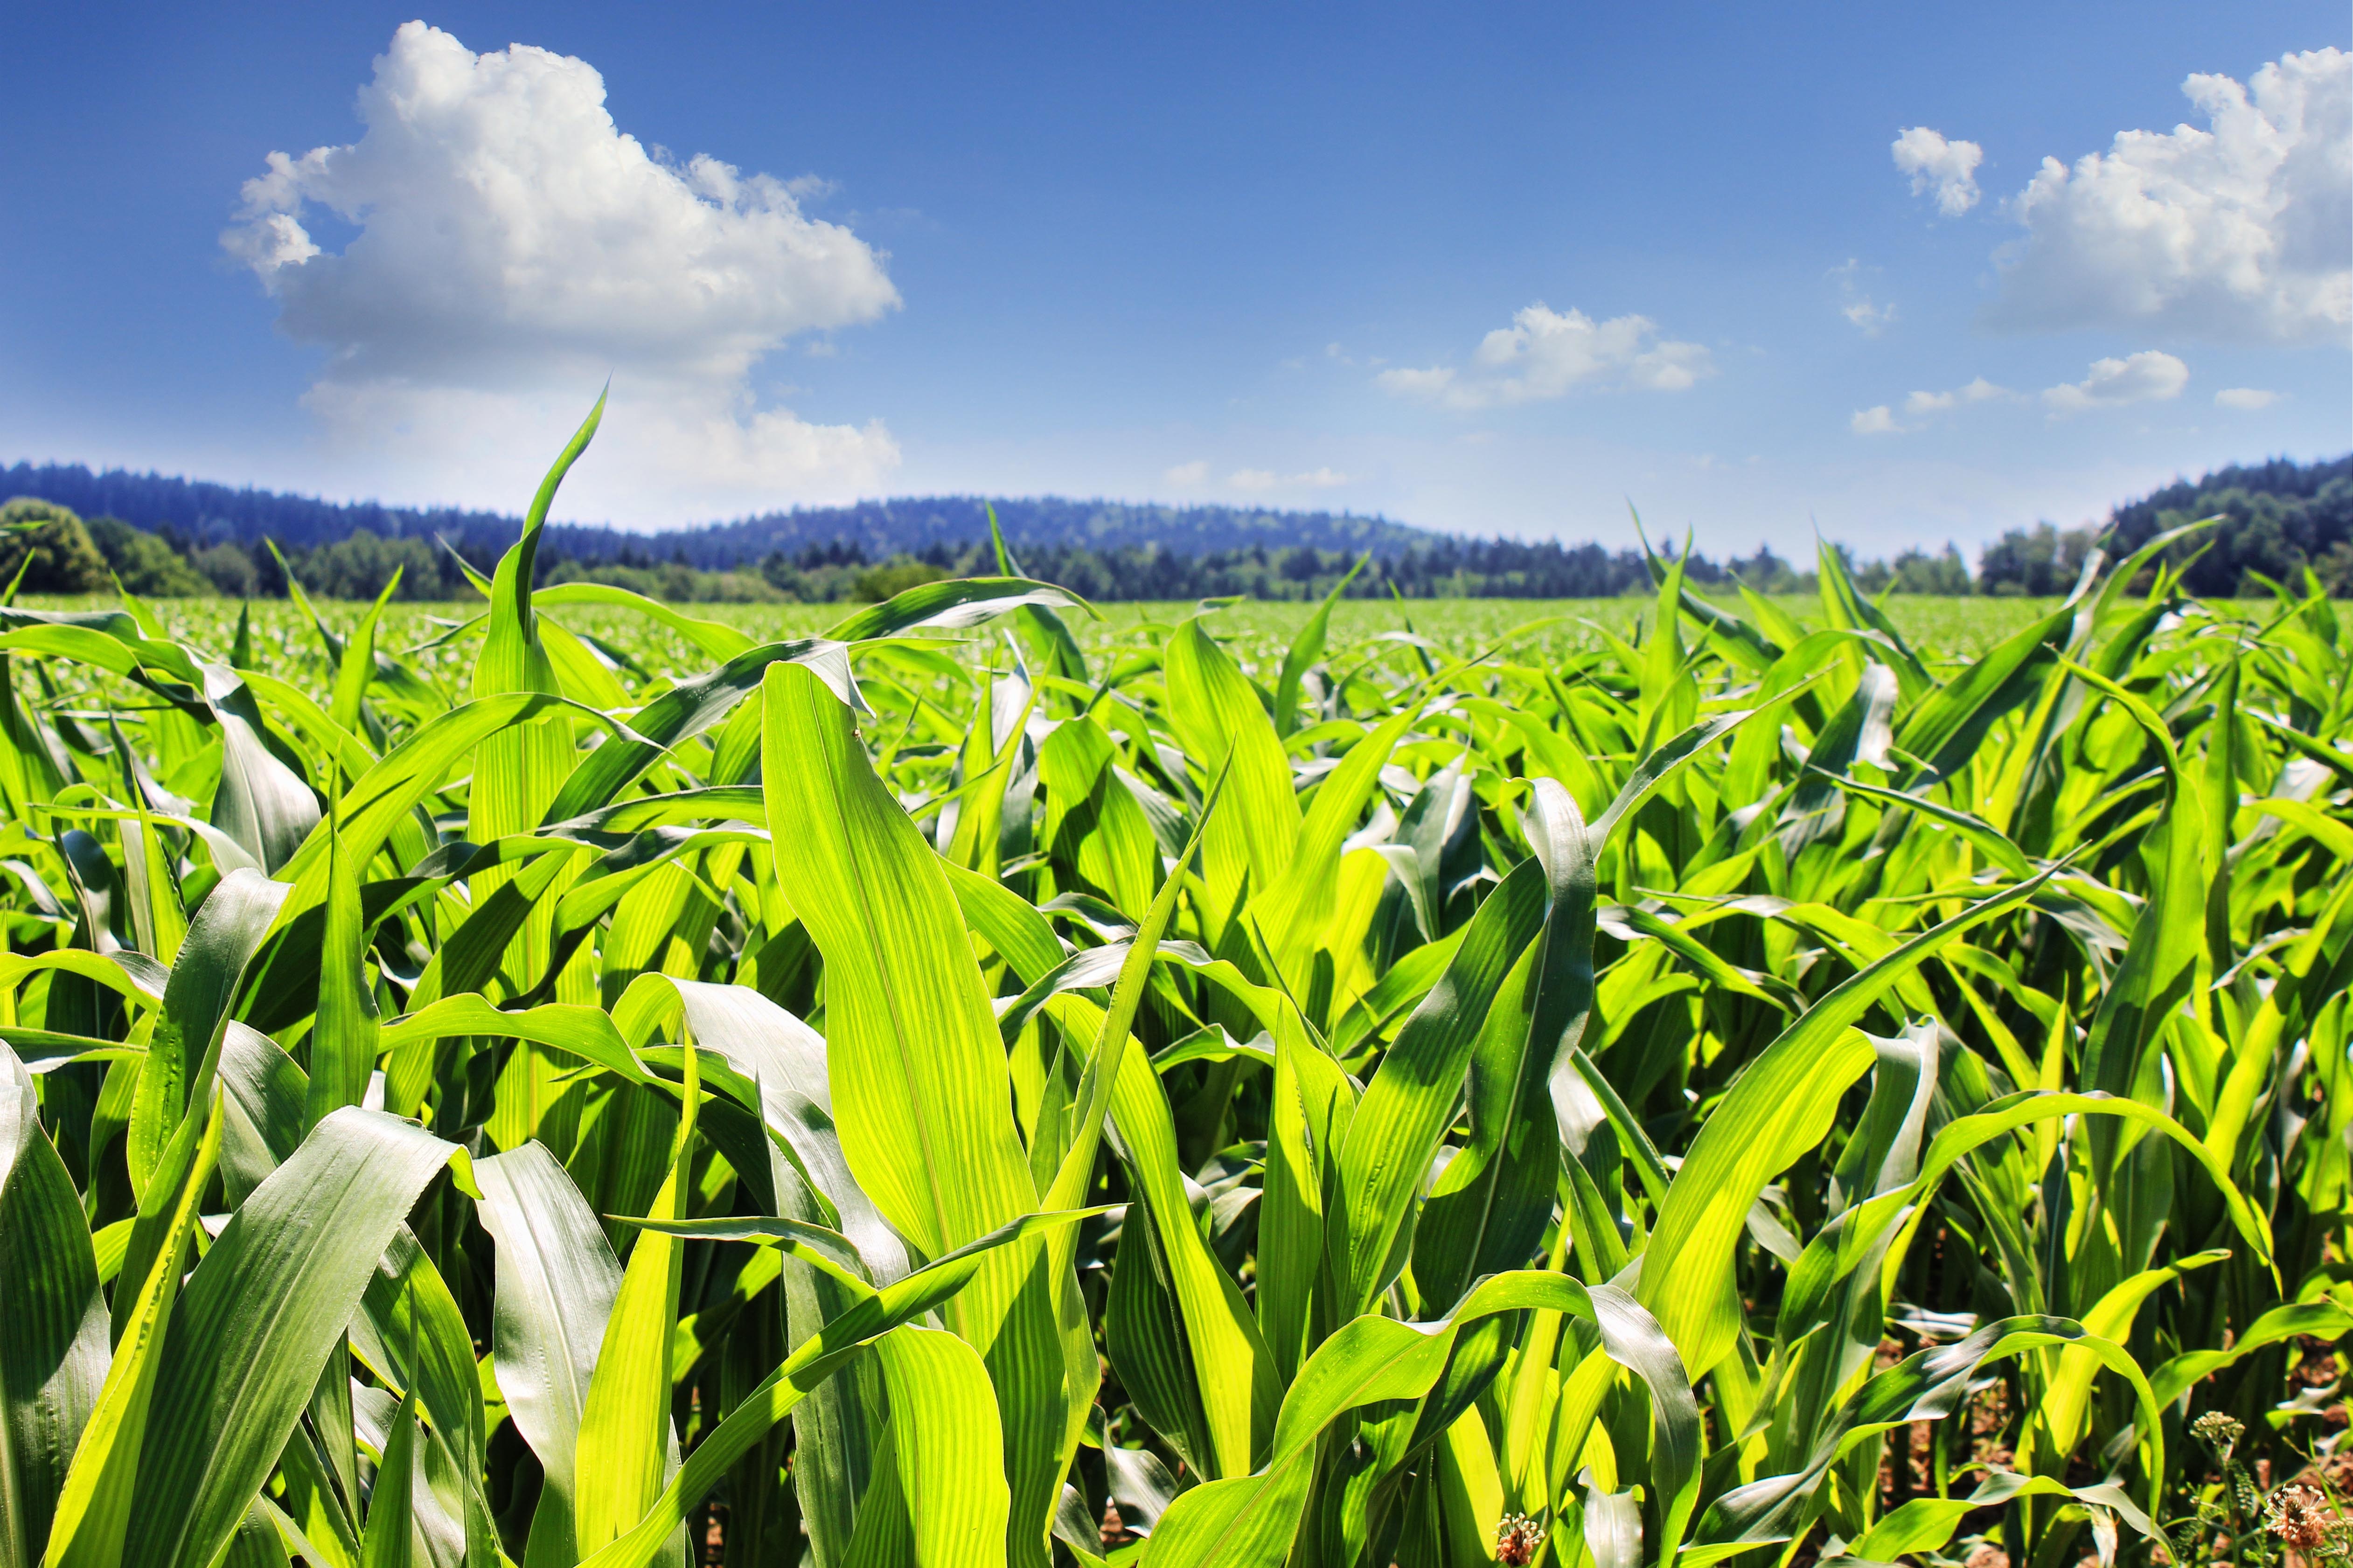
grass, field, meadow, prairie, flower, food, green, harvest, crop, corn, agriculture, leaves, grassland, cornfield, crops, plantation, cereals, maize, rural area, paddy field, fodder maize, commodity, grass family, food grain